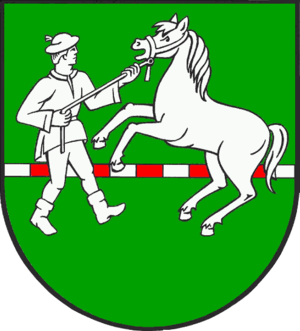
Gribbohm
Coat of arms of Gribbohm
Gribbohm er en by og kommune i det nordlige Tyskland, beliggende i Amt Schenefeld i den nordvestlige del af Kreis Steinburg. Kreis Steinburg ligger i den sydvestlige del af delstaten Slesvig-Holsten.